Farewell to Revolution

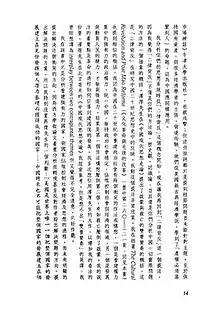

Farewell to Revolution: Looking Back Upon China of the Twentieth Century is a book written by Chinese philosopher Li Zehou and Liu Zaifu, and published by Cosmos Books Ltd. in Hong Kong.